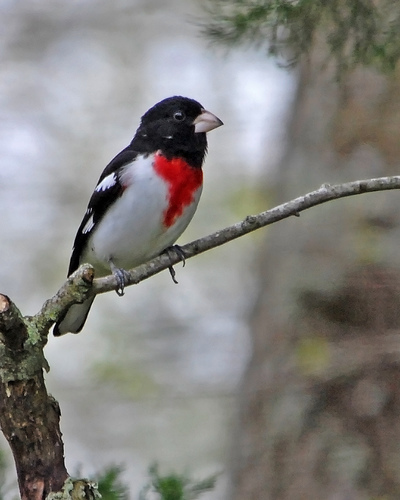
the bird has a red breast, white belly, and a tiny bill.
this bird has a black crown, a small bill, and a red spot on its breastthe head of the bird is black and the throat is red with a white chest and white beak.
this bird has a red and white breast and a white belly.
this white-bellied bird has red along its torso and black on its head, as well as a short, light beak.
this bird is white with black and red and has a very short beak.
this small bird has a black head, red breast, and yellow belly.
this bird has a red stain on its belly and is black and white everywhere else.
this small bird has a bright red breast, black head and wings, with a white belly and wingbars.
this bird has a pointed thick bill, with a red and white breast.
Species: Rose Breasted Grosbeak